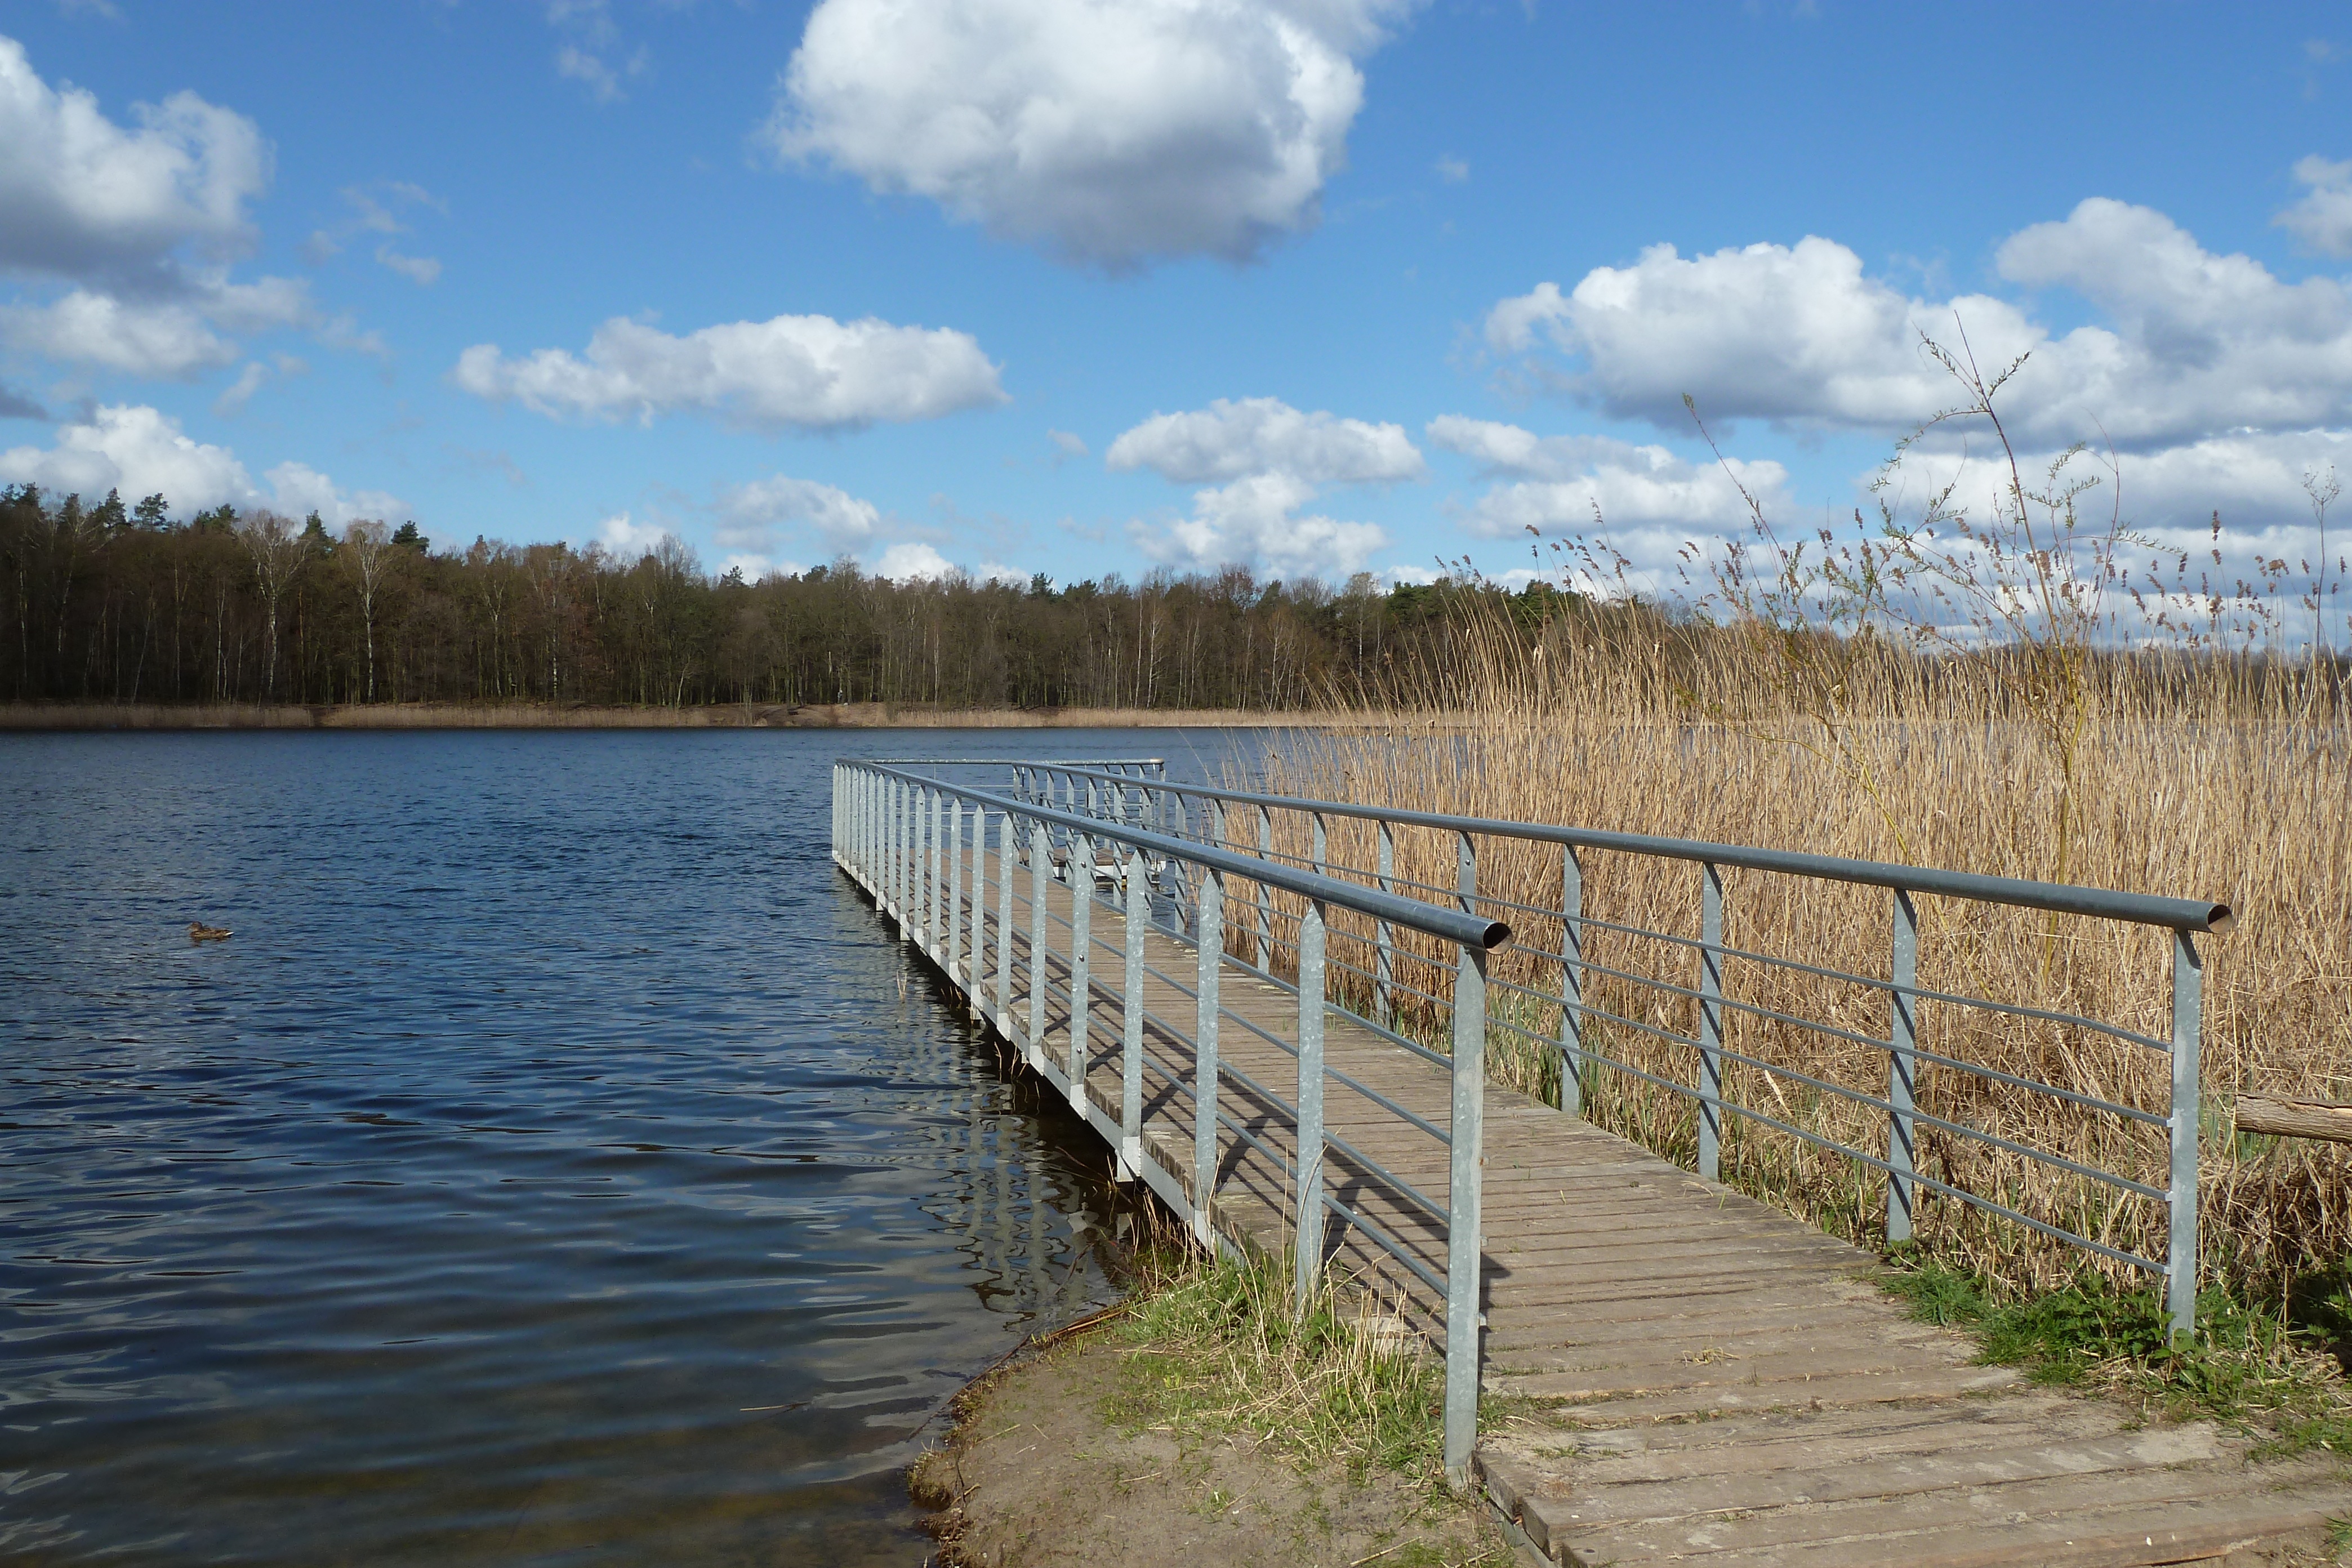
landscape, water, nature, bridge, lake, river, reservoir, waterway, germany